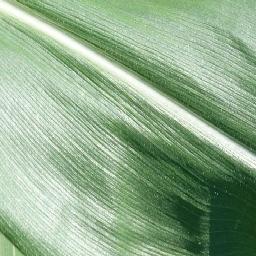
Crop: corn
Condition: (maize)_healthy